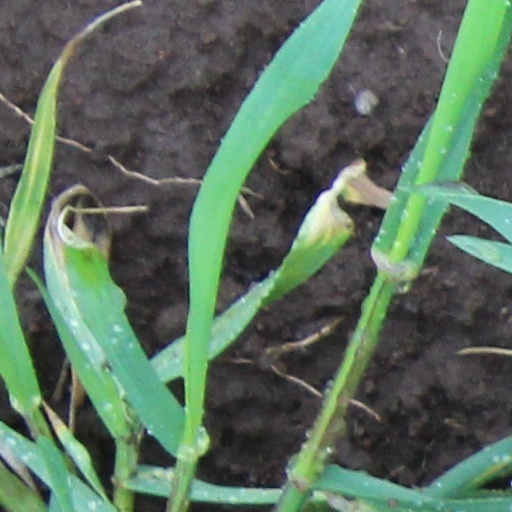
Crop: wheat